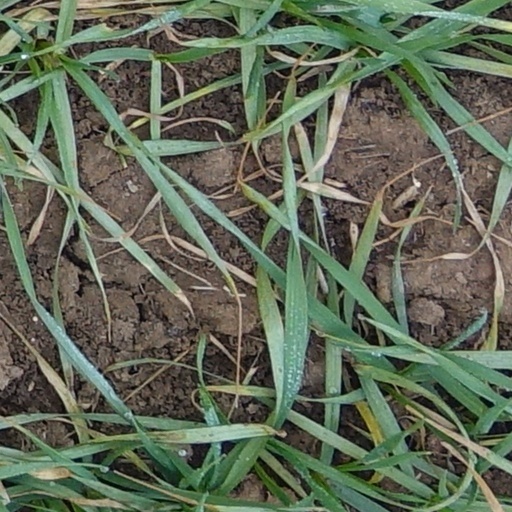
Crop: wheat